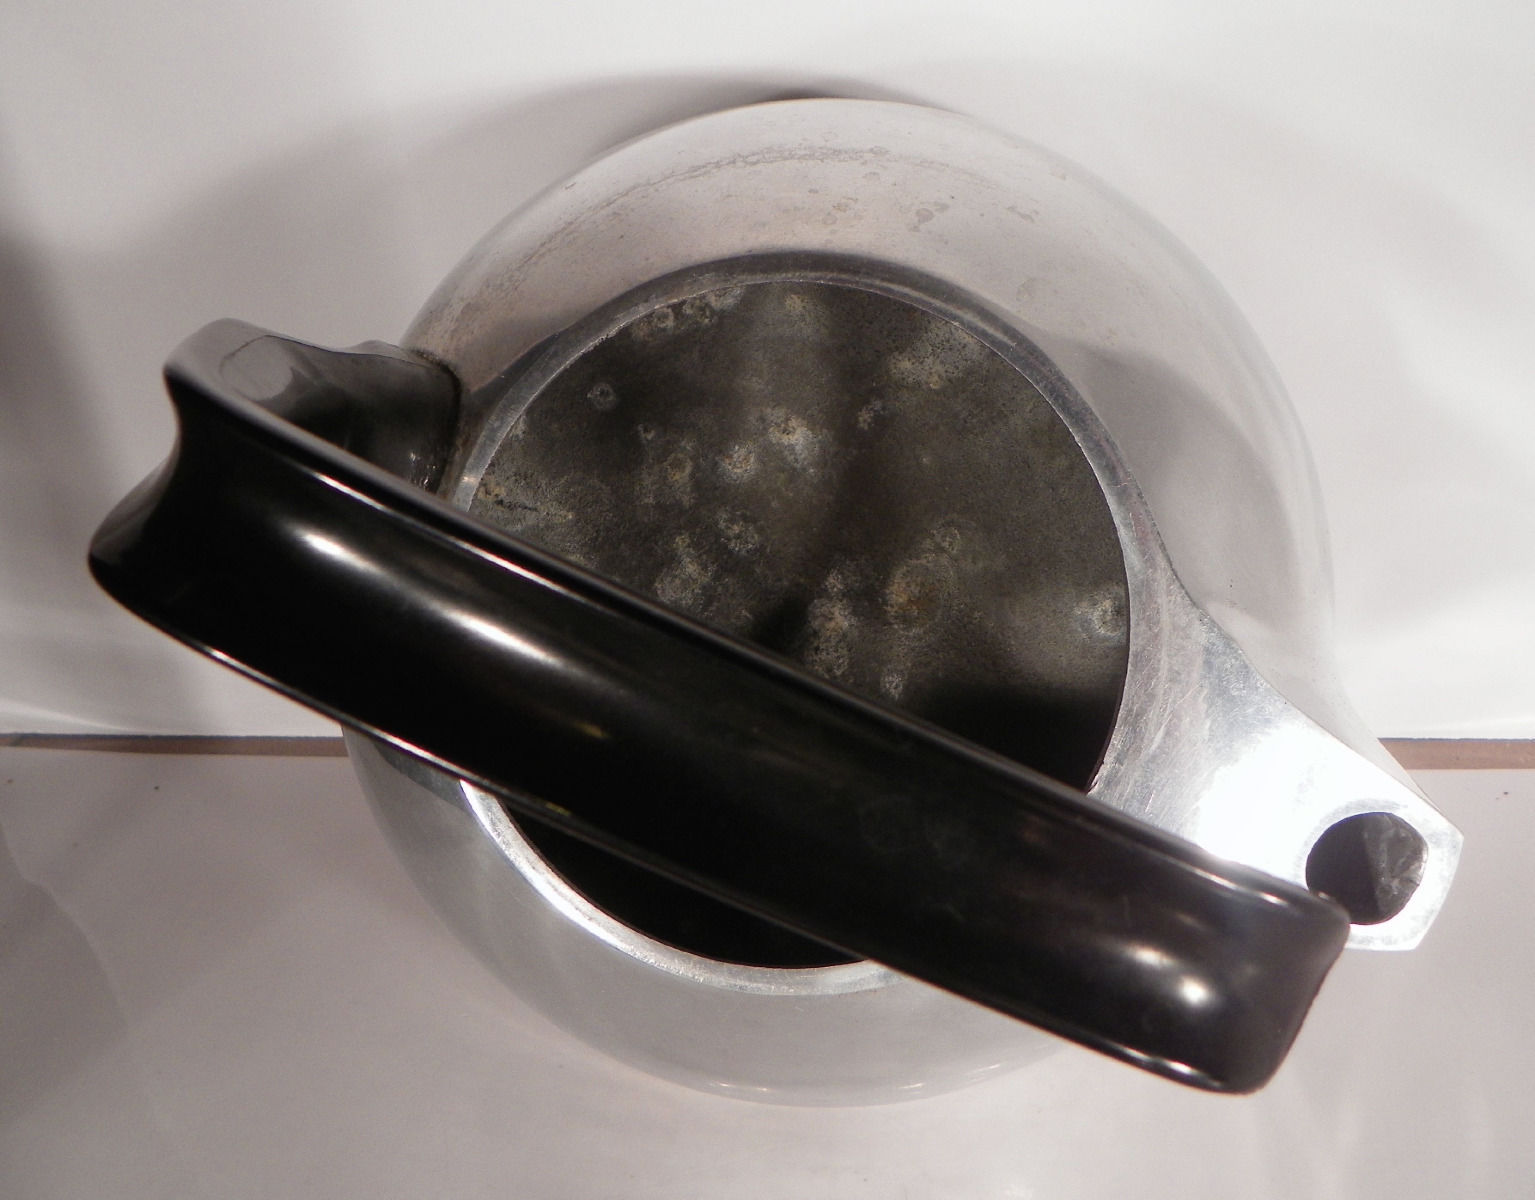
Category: kettle